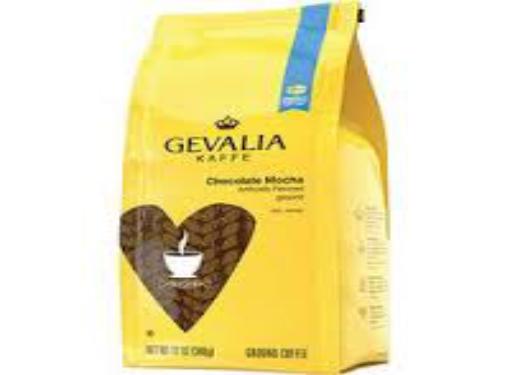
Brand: Gevalia
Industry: Food